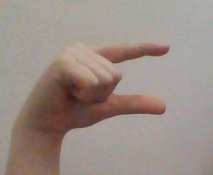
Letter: dal